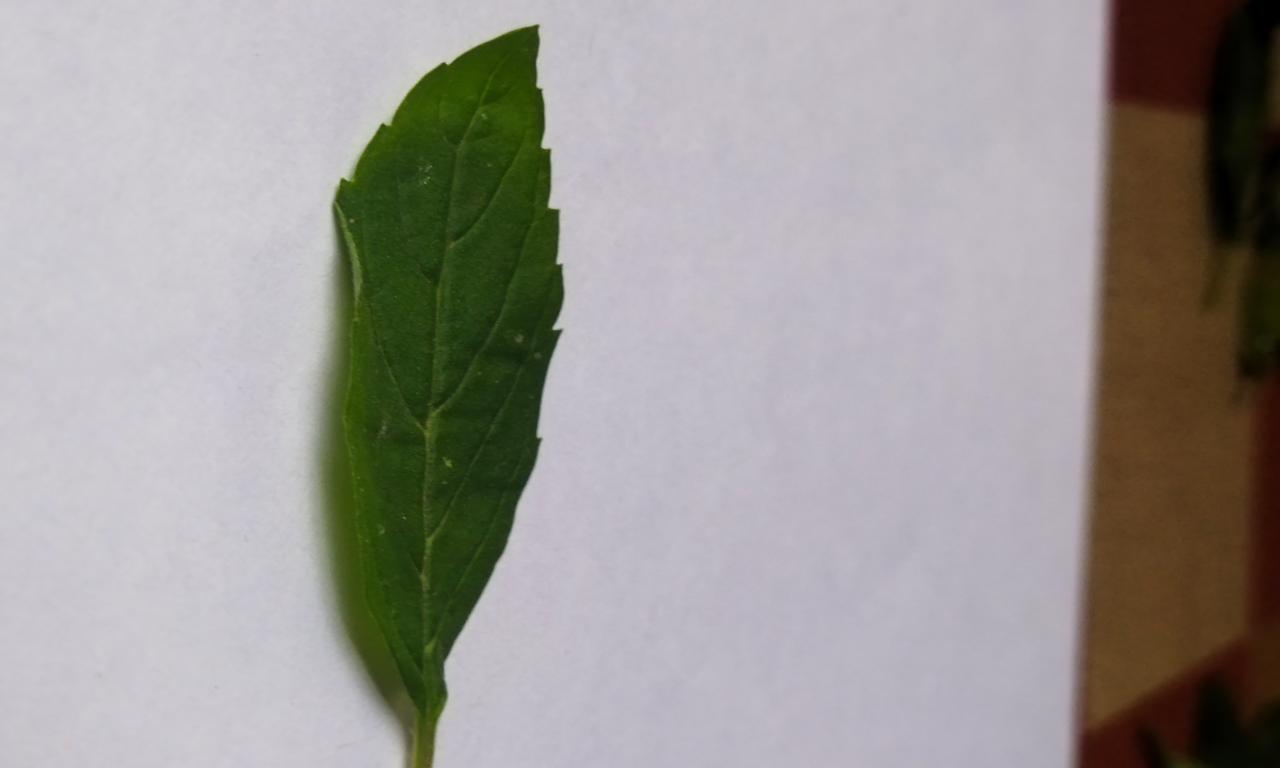
Label: Fresh